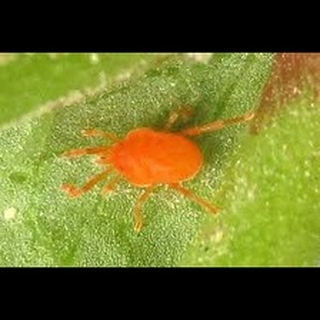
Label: wheat_mite